Alajuela Province

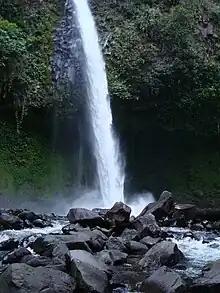
La Fortuna Waterfall

Costa Rica is a biodiversity hotspot and Alajuela is no exception. Thousands of species are native to the province.